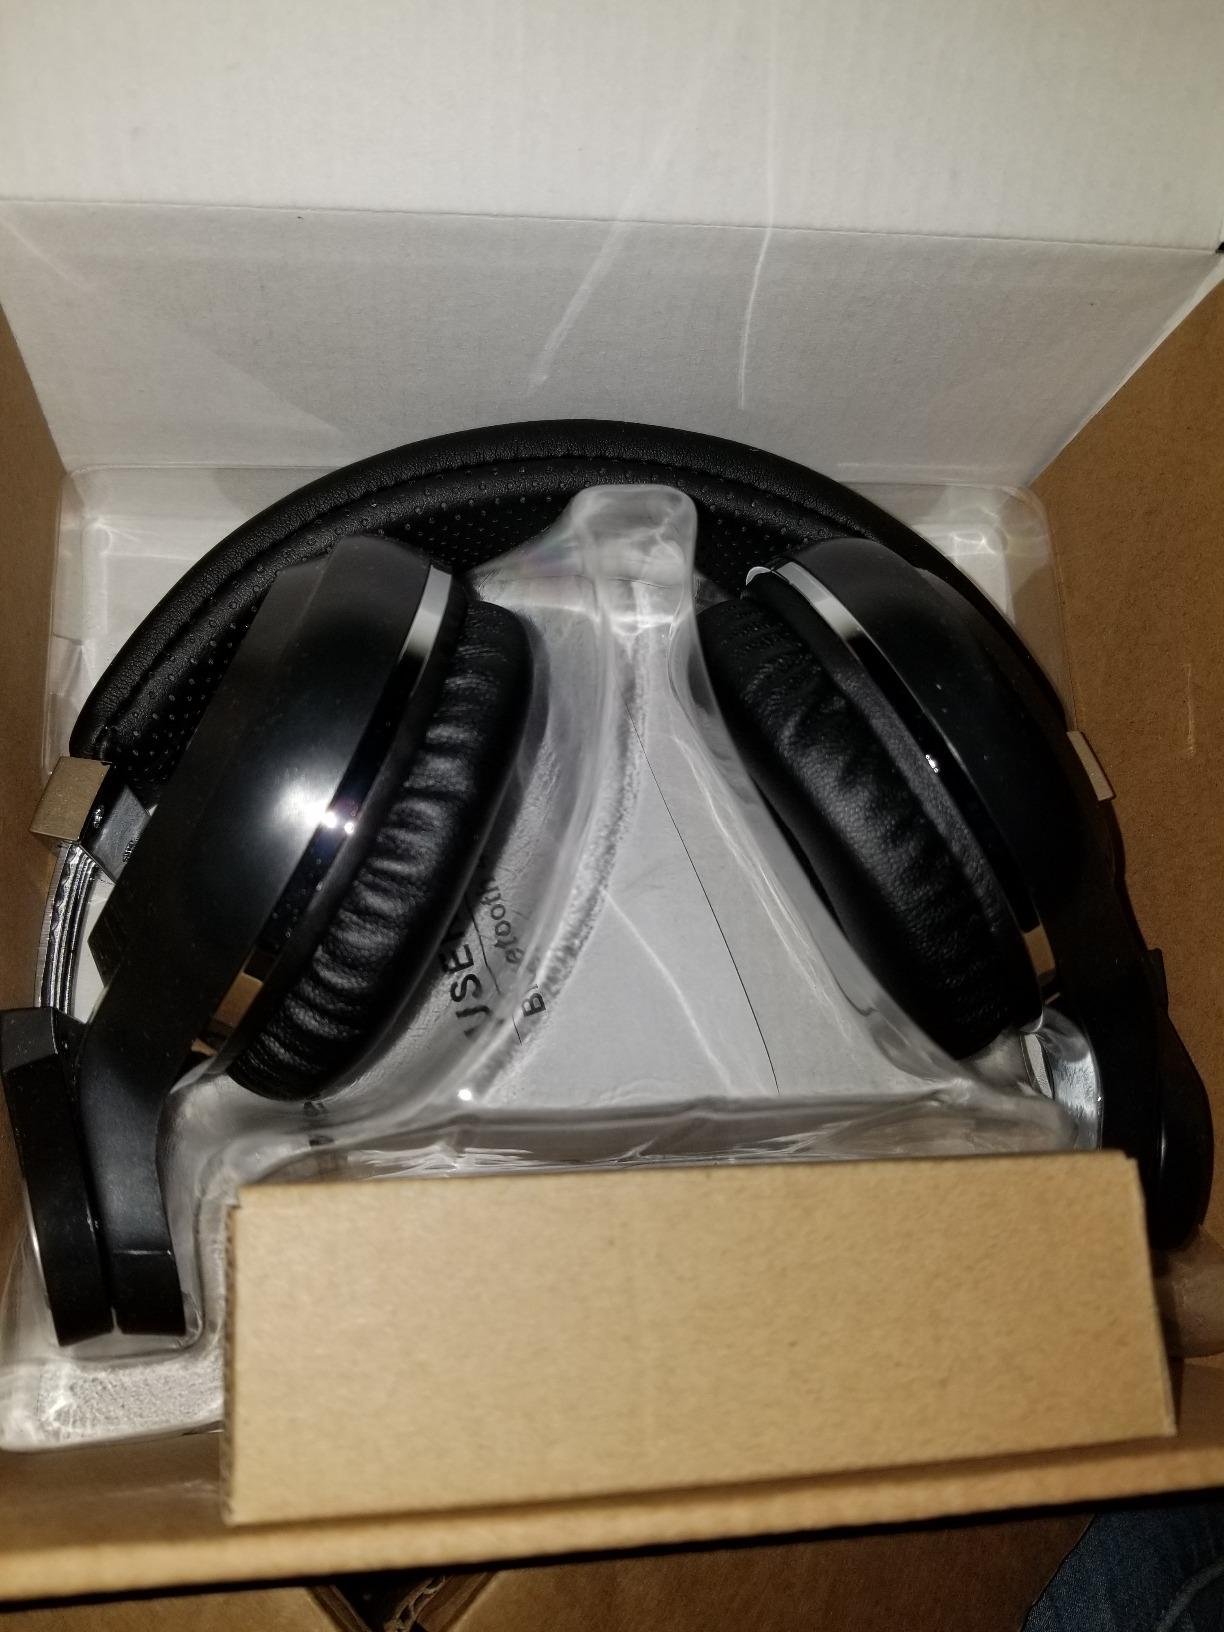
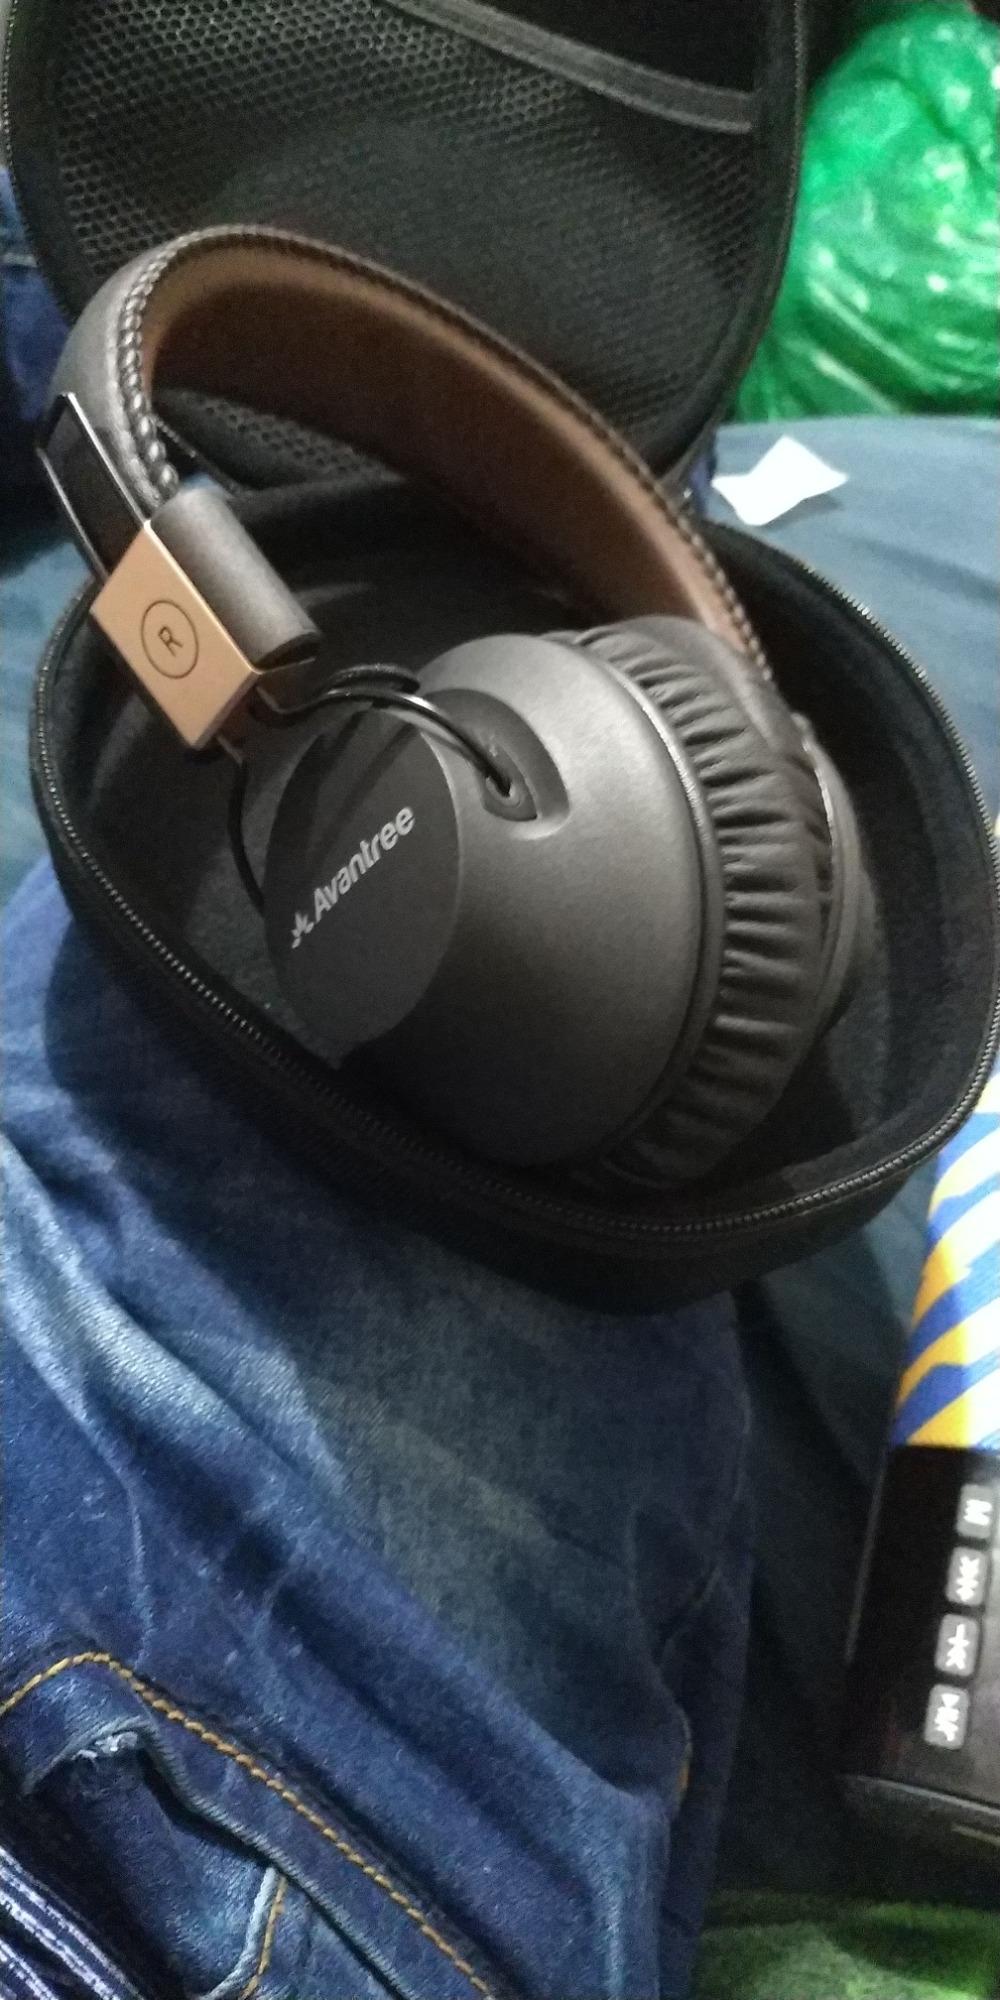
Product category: headphones
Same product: no